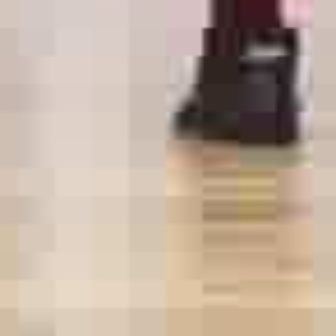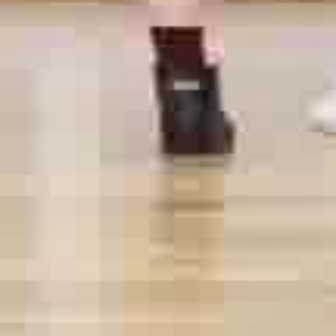
  Please identify the target specified by the bounding box [163,11,297,144] in the first image and locate it in the second image. Return the coordinates in [x_min,y_min,x_max,y_max] format.
Answer: [145,58,235,148]